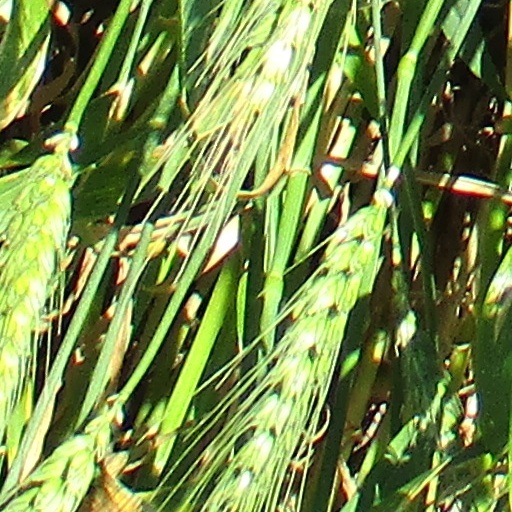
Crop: wheat